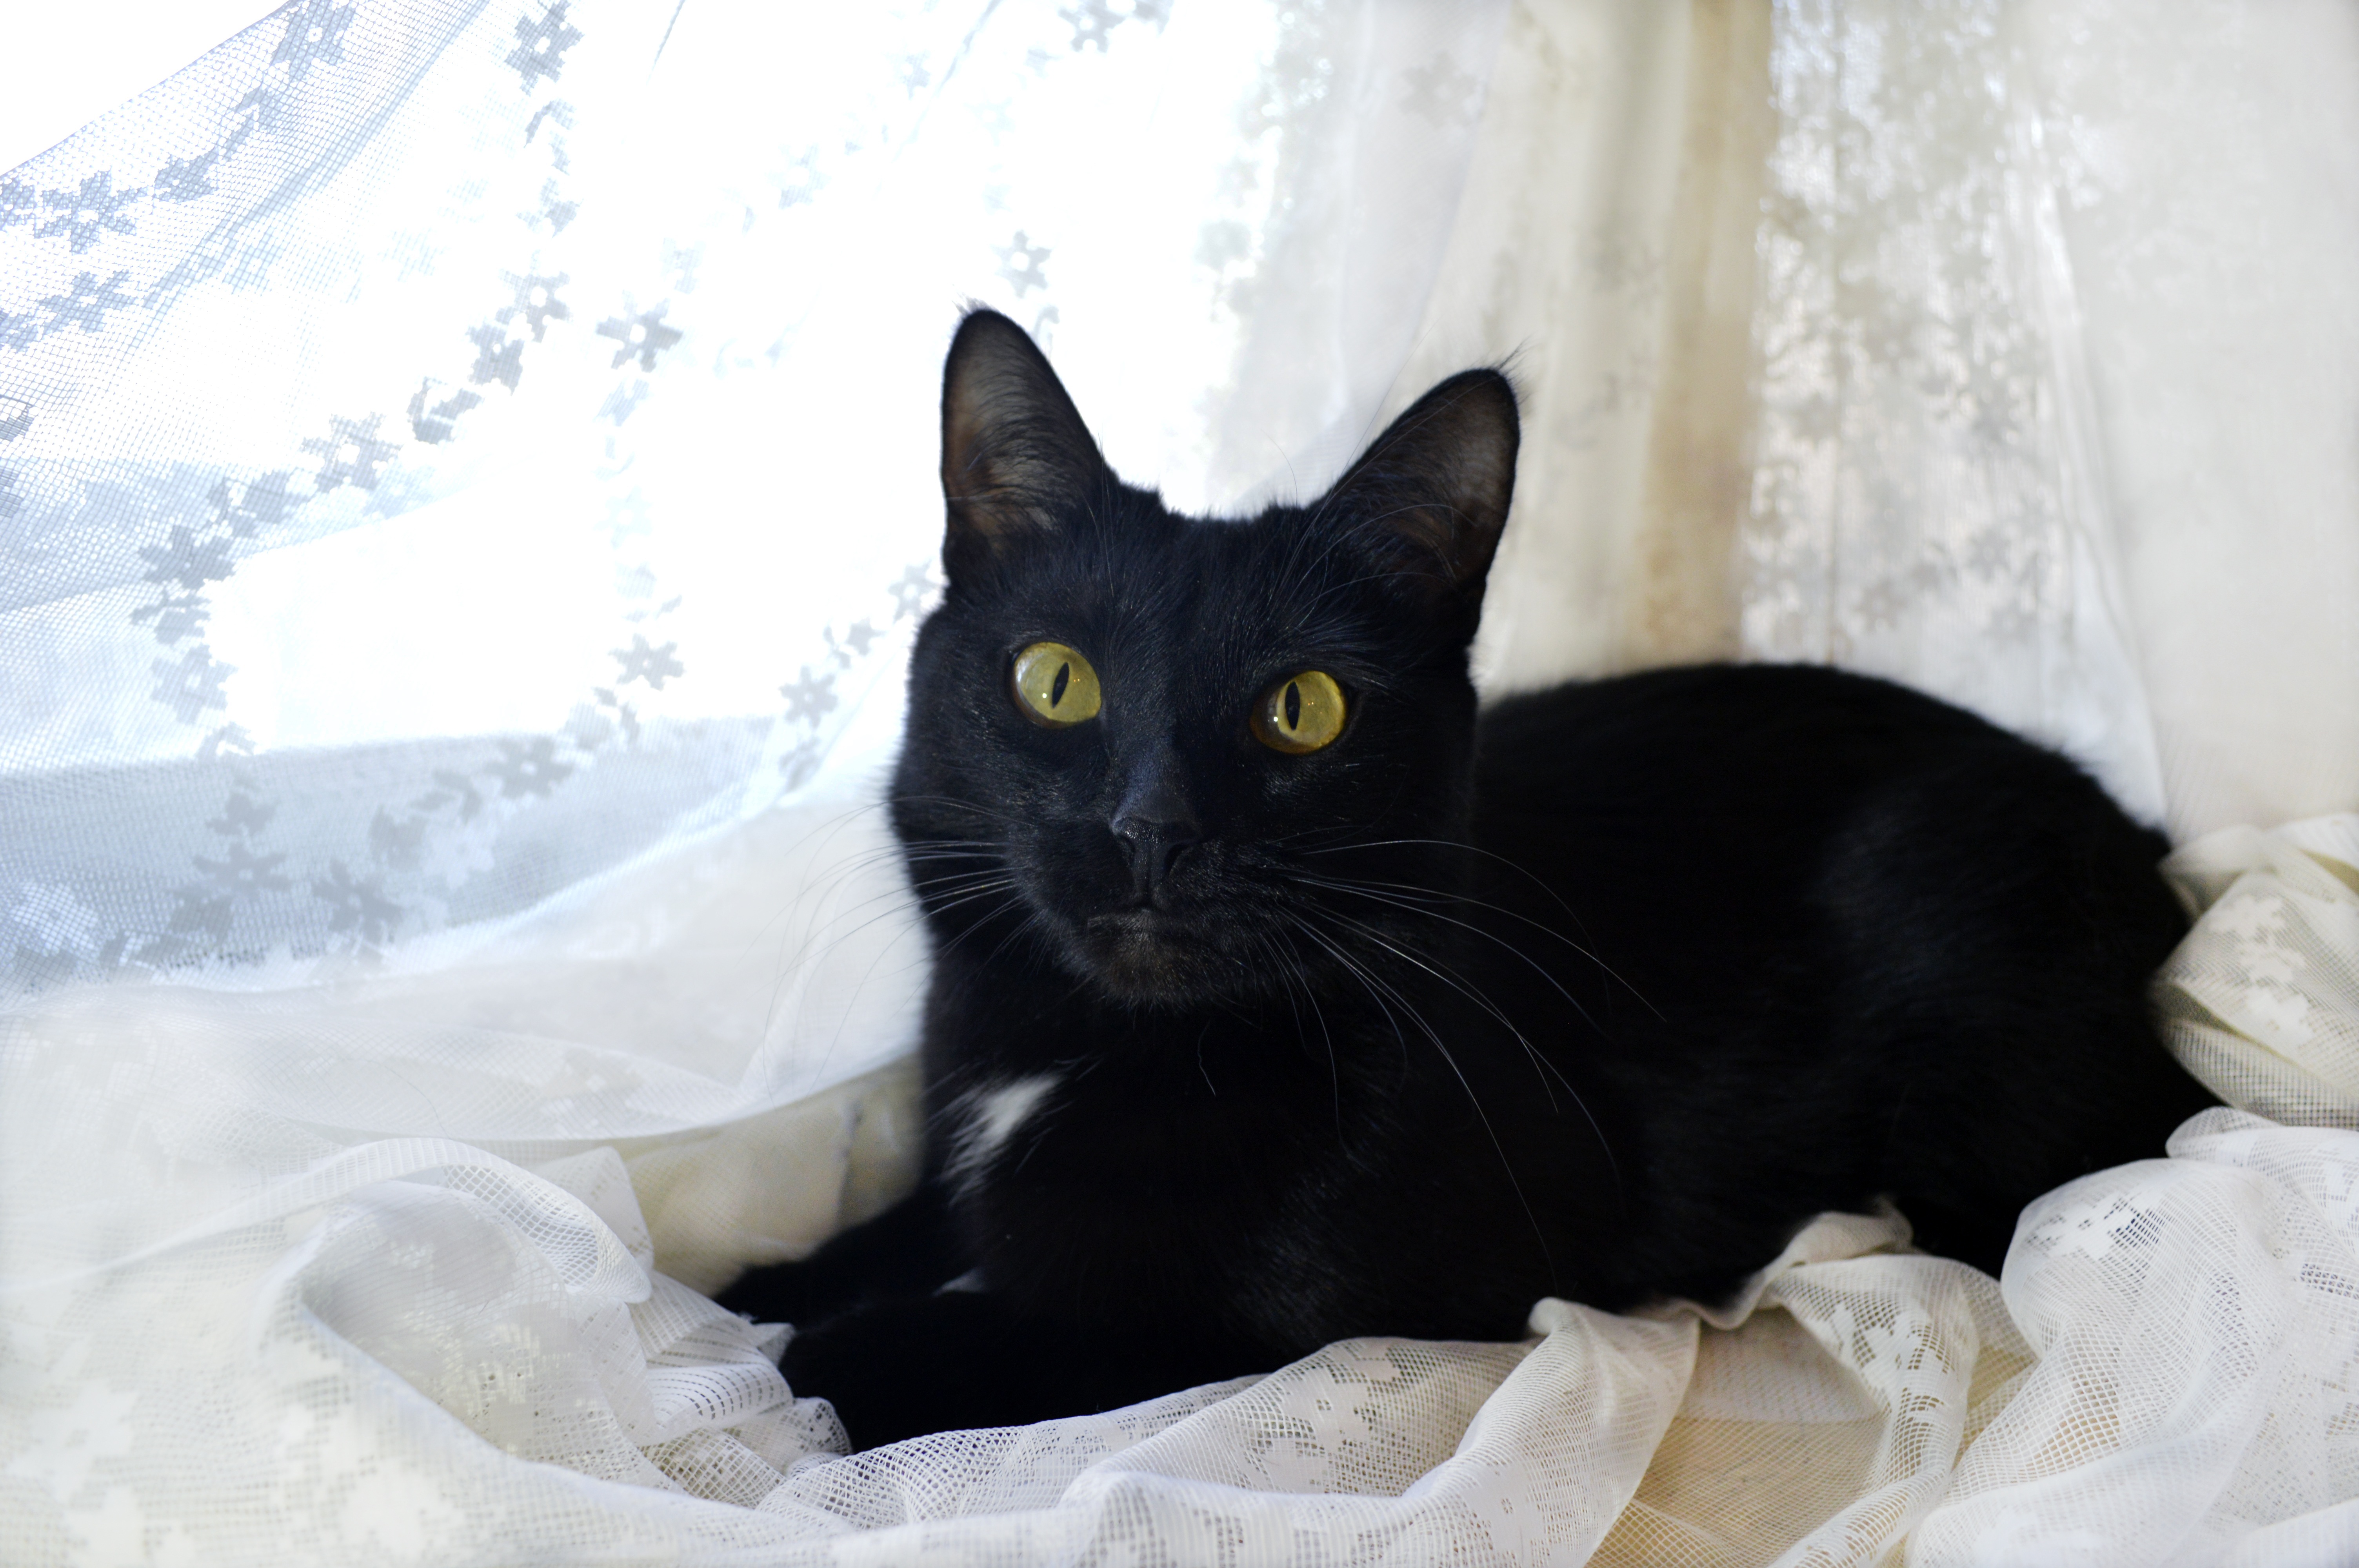
black and white, white, pet, cat, mammal, black cat, black, whiskers, vertebrate, small to medium sized cats, cat like mammal, domestic short haired cat